Criminal Minds season 7

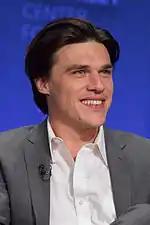
Finn Wittrock appears in the episode "True Genius" as Harvey Morell.

In the episode "Hope", Brigid Brannagh guest-starred as Monica Kingston, a mother whose daughter was abducted and murdered by Bill Rogers, played by Jack Coleman. In the episode "Self-Fulfilling Prophecy", René Auberjonois of Star Trek: Deep Space 9 fame guest-starred as Colonel Ronald Massey, the leader of the Somerville Military Academy and criminal accomplice of both his second in command and of a dead cadet's vengeful father. In the episode "The Bittersweet Science", Shawn Hatosy guest-starred as Jimmy Hall, a professional boxer and spree killer whose son dies of leukemia. David Mazouz who co-starred with Kieffer Sutherland in the TV show Touch plays young Ryan Hall. Charles S. Dutton guest-starred as Tony Cole, Jimmy's boxing trainer.